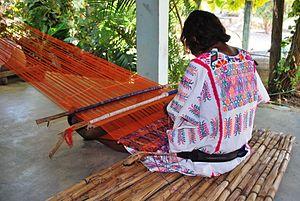
Les textiles amuzgo sont ceux créés par les peuples indigènes amuzgos qui vivent dans les états mexicains de Guerrero et d'Oaxaca. L'histoire de cet artisanat s'étend jusqu'à la période précolombienne, qui se conserve beaucoup, car de nombreux Amuzgos, surtout à Xochistlahuaca, portent encore des vêtements traditionnels. Cependant, l'introduction du tissu commercial bon marché met l'artisanat en danger car le tissu tissé à la main avec les conceptions élaborées ne peut pas concurrencer comme matériel pour l'habillement régulier. Depuis le XXᵉ siècle, les tisserands amuzgo fabriquent principalement des tissus pour la famille, mais ils développent aussi développé des marchés spécialisés, tels que les collectionneurs et les touristes, pour leurs produits.